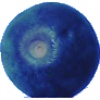
Label: Huckleberry 1